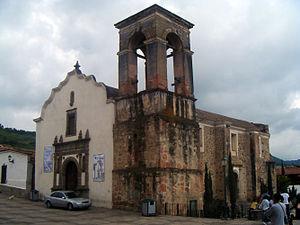
Tapalpa est une ville de l'État de Jalisco au Mexique.
Selon le site officiel du Secrétariat du Tourisme, en juin 2019 le Mexique comptait 121 pueblos mágicos répartis dans 31 états de la fédération.